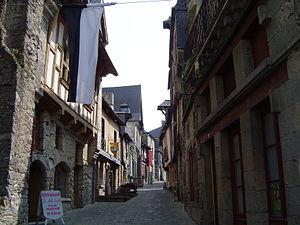
Rue médiévale à Vitré
L’histoire de Vitré, la question des origines de la ville, de son développement, de ses fortifications et de son évolution au cours de la période médiévale puis moderne ont passionné les érudits et les chercheurs. Vitré fait ainsi l'objet de nombreux travaux historiques depuis Arthur de La Borderie qui jette les bases d'une historiographie vitréenne encore tenace.
Vitré /vi.tʁe/ est une commune française située dans le département d'Ille-et-Vilaine. Ses habitants sont les Vitréens et les Vitréennes. La ville comptait 18 037 habitants en 2017, ce qui en fait la 14ᵉ plus grande ville de la région et la 522ᵉ de France. Elle est au cœur de la communauté d'agglomération de Vitré Communauté.